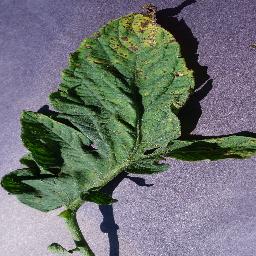
Label: Tomato___Septoria_leaf_spot